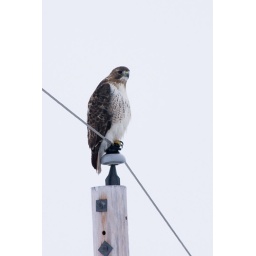
A Hawk with a view - Sitting on a telephone pole in Southern Wisconsin